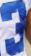
Number: 3